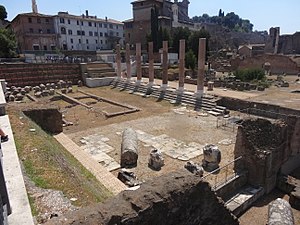
Forum Pacis
Fra Vespasians forum
Forum Pacis blev opført år 75 e.Kr. i Rom af kejser Vespasian til minde om sejren i den Første jødisk-romerske krig. Her blev bl.a. krigsbyttet fra Jerusalems ødelæggelse opbevaret. Det afslutter rækken af de kejserlige fora mod øst. I antikken var templet kendt som Roms smukkeste.